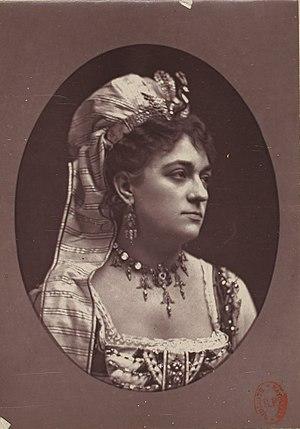
Portrait d'Anna Van Ghell par Gaston et Mathieu , paru dans ""Paris-théâtre"" du 24 décembre 1874"
Céline Anna Van Ghell dite Anna Vanghel ou Vanghell en France, est une artiste lyrique belge.